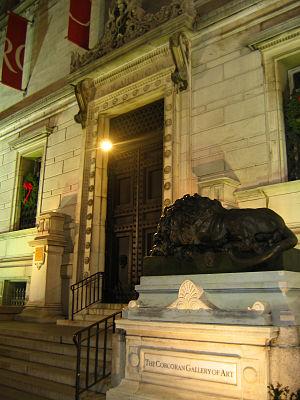
La ville de Washington compte de nombreuses sculptures en plein air. La Smithsonian Institution en compte près de 900 dans son inventaire. En plus des plus célèbres monuments et mémoriaux de la capitale, de nombreuses personnalités reconnues comme des héros nationaux ont été honorées, à titre posthume, une statue les représentant dans un parc ou une place publique. Certains de ces personnages de l'histoire américaine sont représentés plusieurs fois dans la capitale. Abraham Lincoln, par exemple, est représenté par au moins trois sculptures, dont celles au Lincoln Memorial, au Lincoln Park, et à l'ancienne Cour supérieure du district de Columbia. Plusieurs personnalités internationales, telles Mohandas Karamchand Gandhi, ont également été immortalisées par des statues. D'autres figures humaines ne font référence à aucun personnage historique telle par exemple la statue de la Liberté qui ne doit pas être confondue avec la statue de la Liberté à New York, statue allégorique de 19 ½ pieds de haut qui repose au sommet du dôme du Capitole.